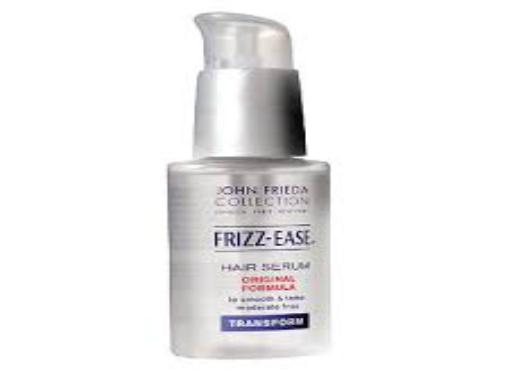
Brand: Frizz-Ease
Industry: Necessities